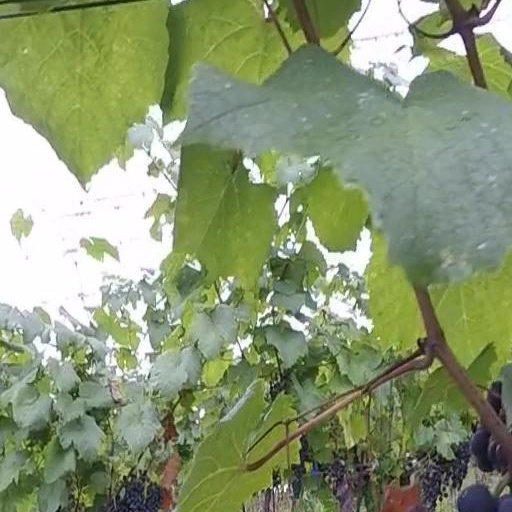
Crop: grape